Uvalde school shooting

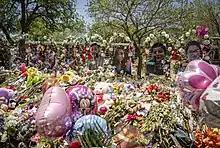

United States Marshals Service deputies drove nearly to the school and arrived at 12:10p.m., where they helped officers initially confront the shooter, render first aid, and secure the perimeter. At 12:17, UCISD sent out a message on Twitter that there was an active shooter at the elementary school. The school district's police chief, Pedro Arredondo, erroneously determined that the situation had "transitioned from an active shooter to a barricaded subject" according to the Texas Department of Public Safety (DPS). With Ramos thought to be contained, officials believed they had bought enough time to bring in tactical units.